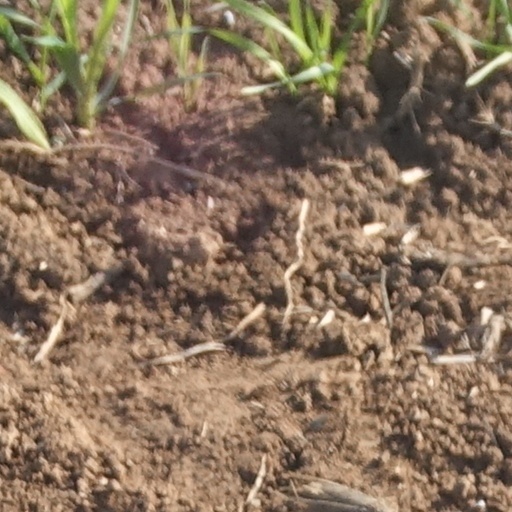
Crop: wheat